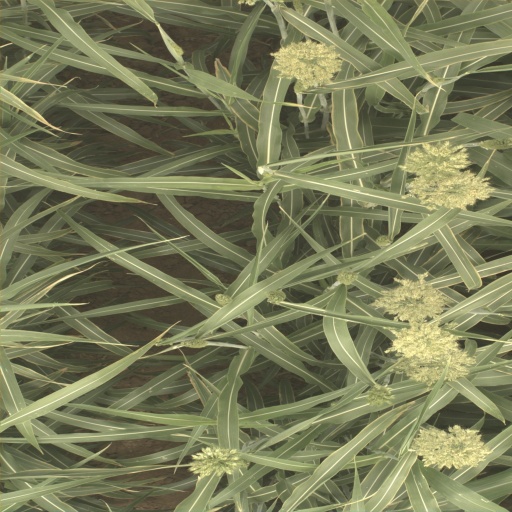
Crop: sorghum